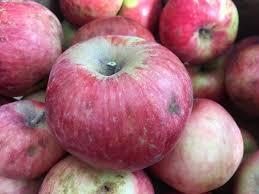
Label: apples